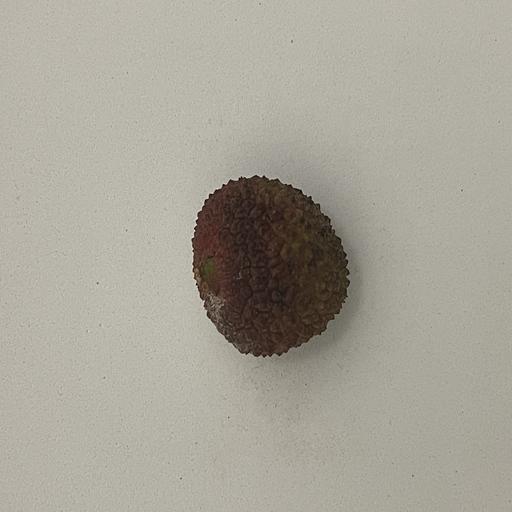
Crop type: Lichi